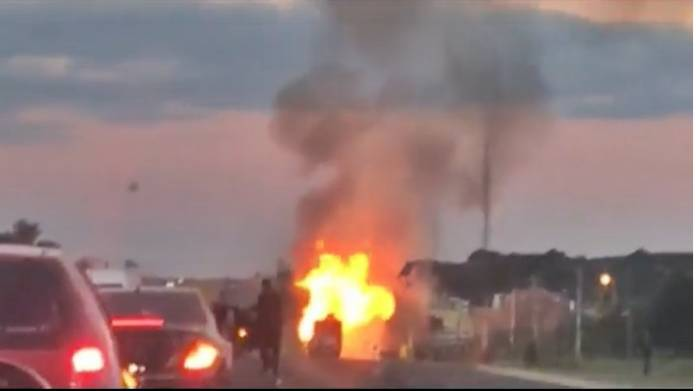
Fire: yes
Smoke: yes